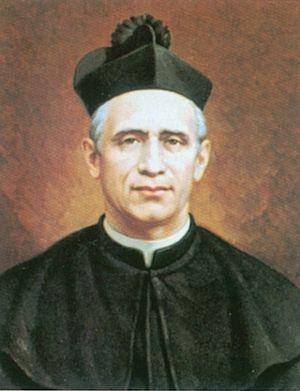
Jean Baptiste Piamarta est un prêtre éducateur italien, fondateur de la Congrégation de la Sainte Famille de Nazareth et des humbles servantes du Seigneur, reconnu saint par l'Église catholique.
Dans la lignée de son prédécesseur Jean-Paul II, le pape Benoît XVI a continué - mais à un rythme plus lent - à canoniser, c'est-à-dire déclarer saint, des chrétiens et chrétiennes qui peuvent être considérés comme intercesseurs et modèles de vie évangélique. Durant les huit années de son pontificat, Benoît XVI a ainsi canonisé 44 saints.
Cette liste de saints concerne les saints, bienheureux, et vénérables reconnus comme tels par l'Église catholique, ayant vécu au XXᵉ siècle. Sur cette période, l'Église a donné comme modèles évangéliques 152 saints et 2 038 bienheureux.